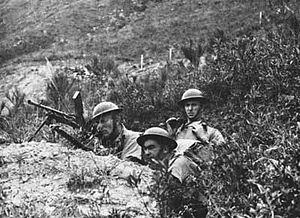
Slaget om Hongkong / Slaget
Canadiske infanterisoldater i Hongkong.
Slaget om Hongkong fandt sted under Stillehavskrigen i 2. verdenskrig. Det begyndte den 8. december 1941 og sluttede den 25. december 1941, da kronkolonien Hongkong overgav sig til Kejserriget Japan.